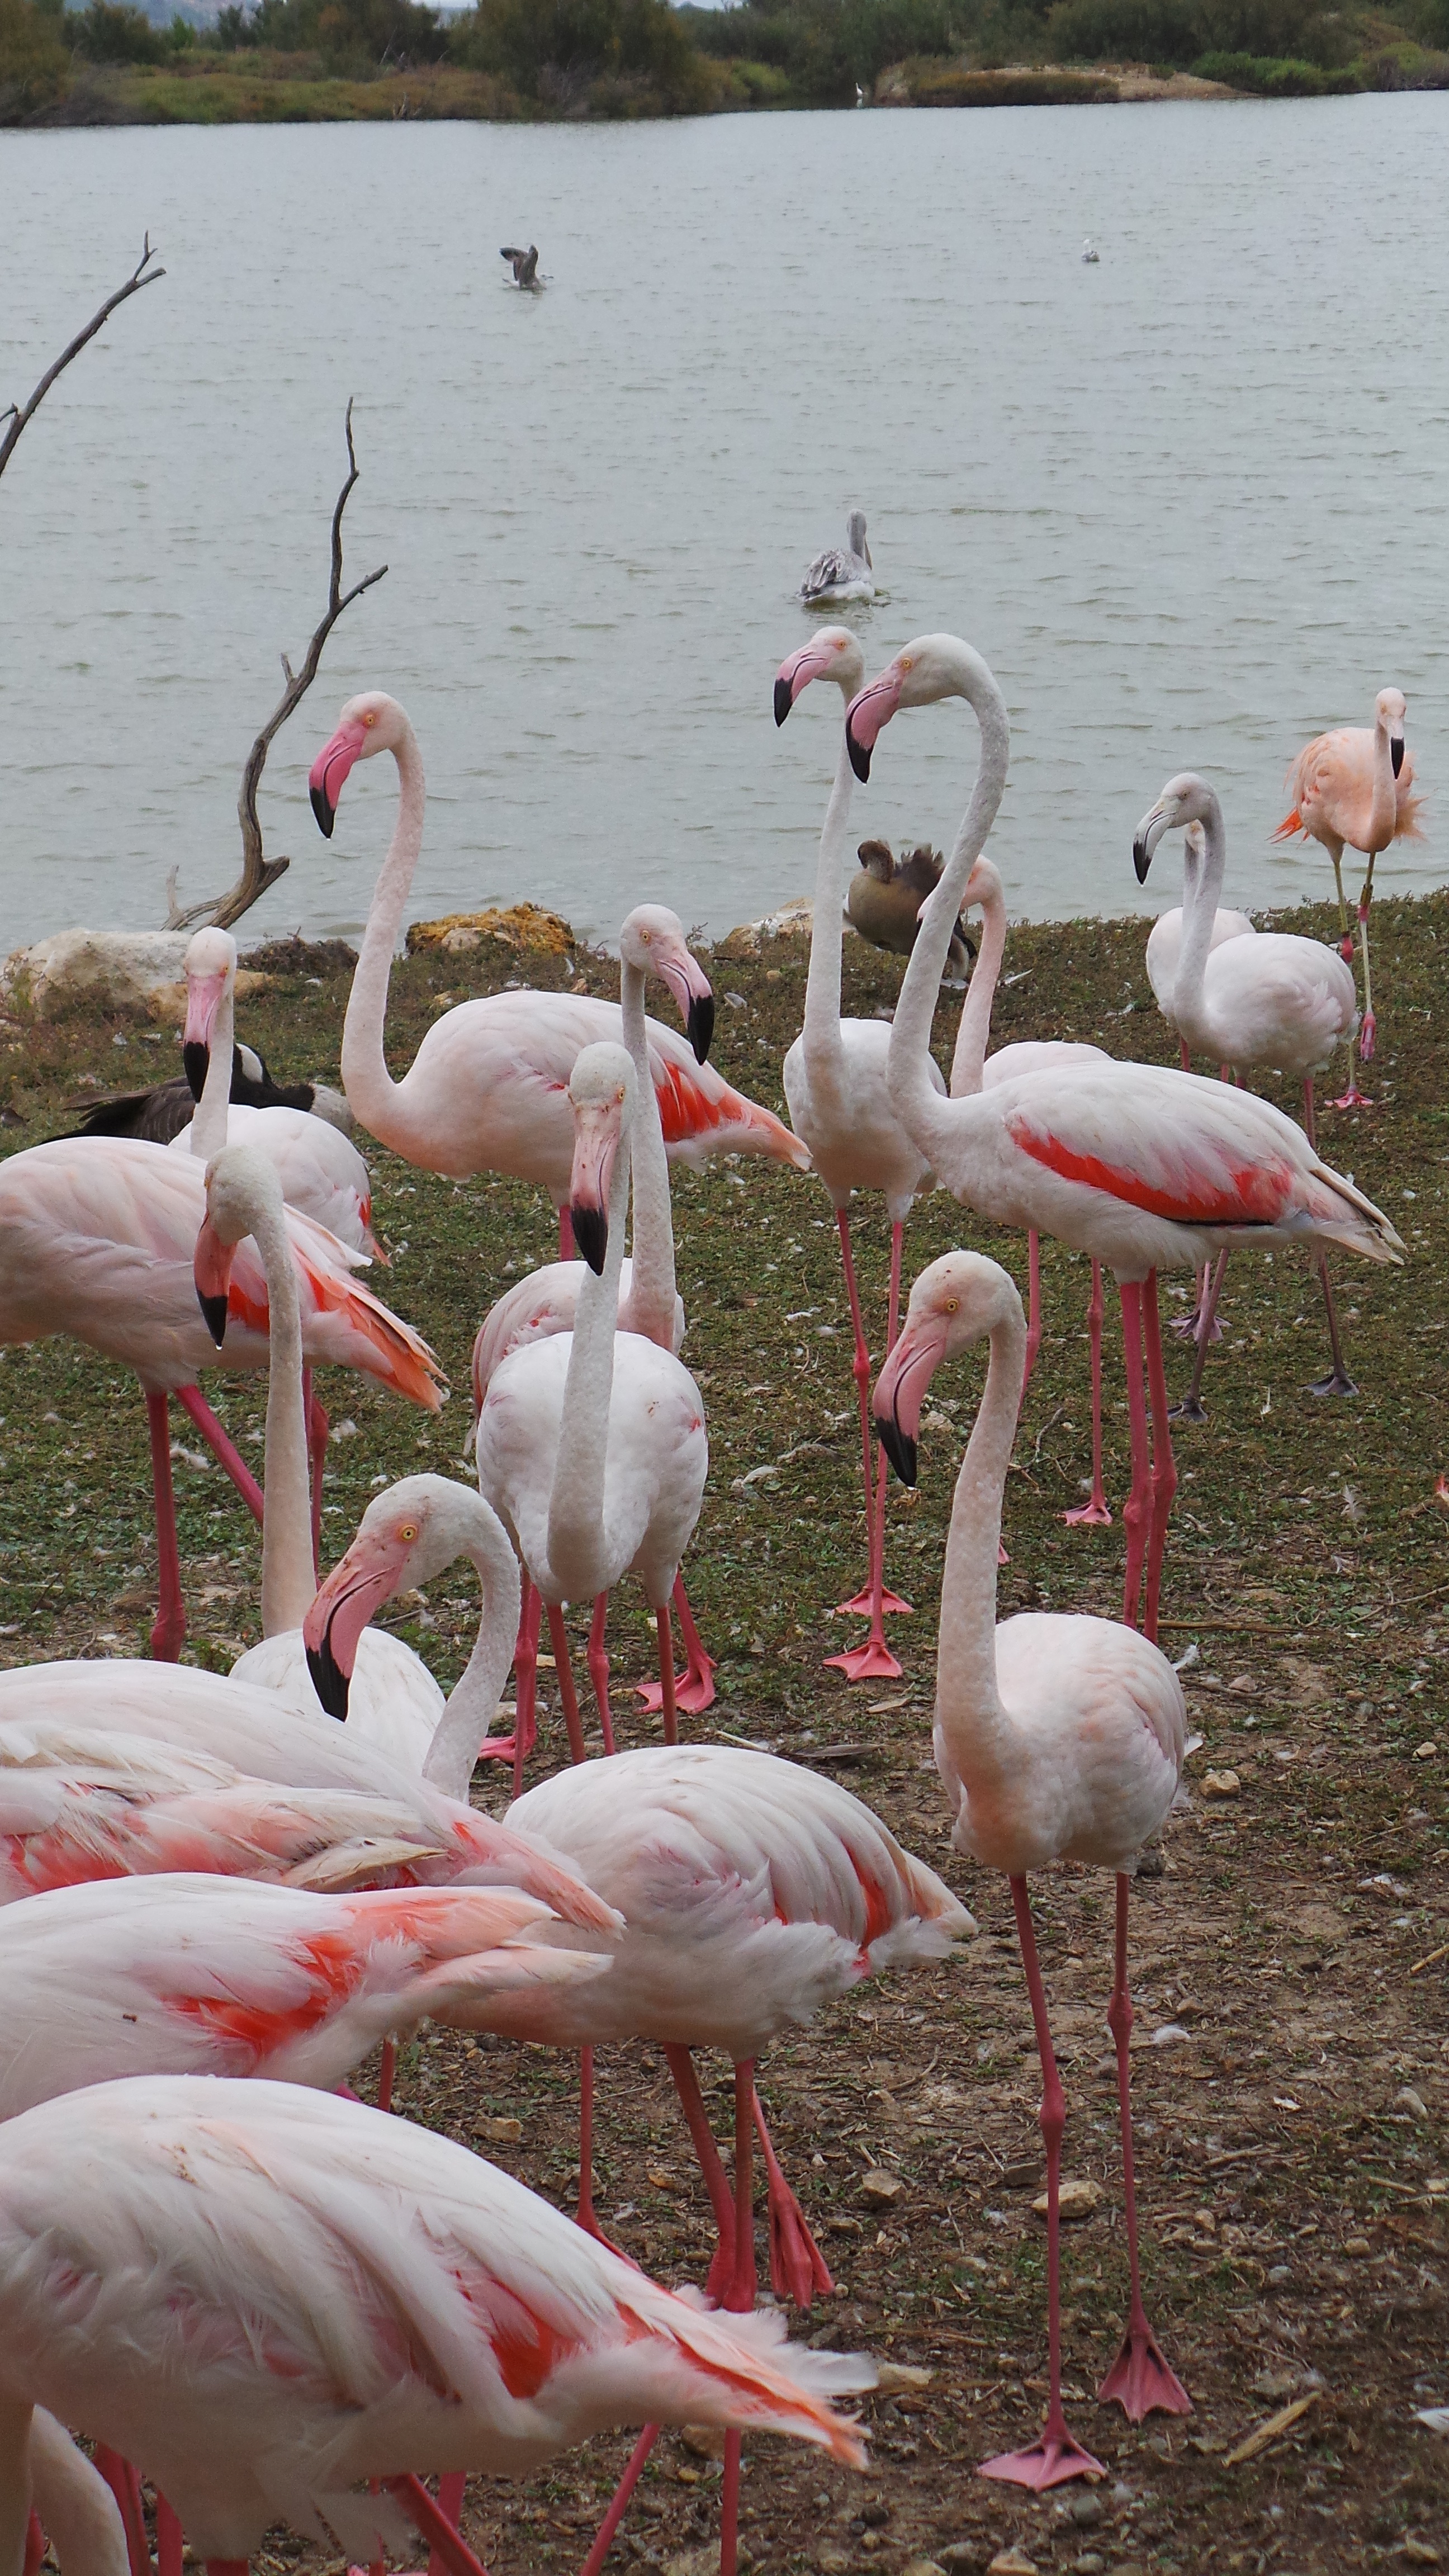
water, nature, bird, wildlife, wild, zoo, fauna, birds, swan, free, flamingo, vertebrate, water bird, sigean, pink flamingo, bird pink, african reserve